Wind power in the United States

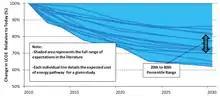
The National Renewable Energy Laboratory projects that the levelized cost of wind power in the U.S. will decline about 25% from 2012 to 2030.

Oklahoma has one of the best resources in the United States. Bergey Windpower, a leading manufacturer of small wind turbines is located in Oklahoma. Programs leading to careers in the wind power industry are provided at tech schools, community colleges and universities in Oklahoma. The Oklahoma Wind Power Initiative supports the development of wind power in the state.